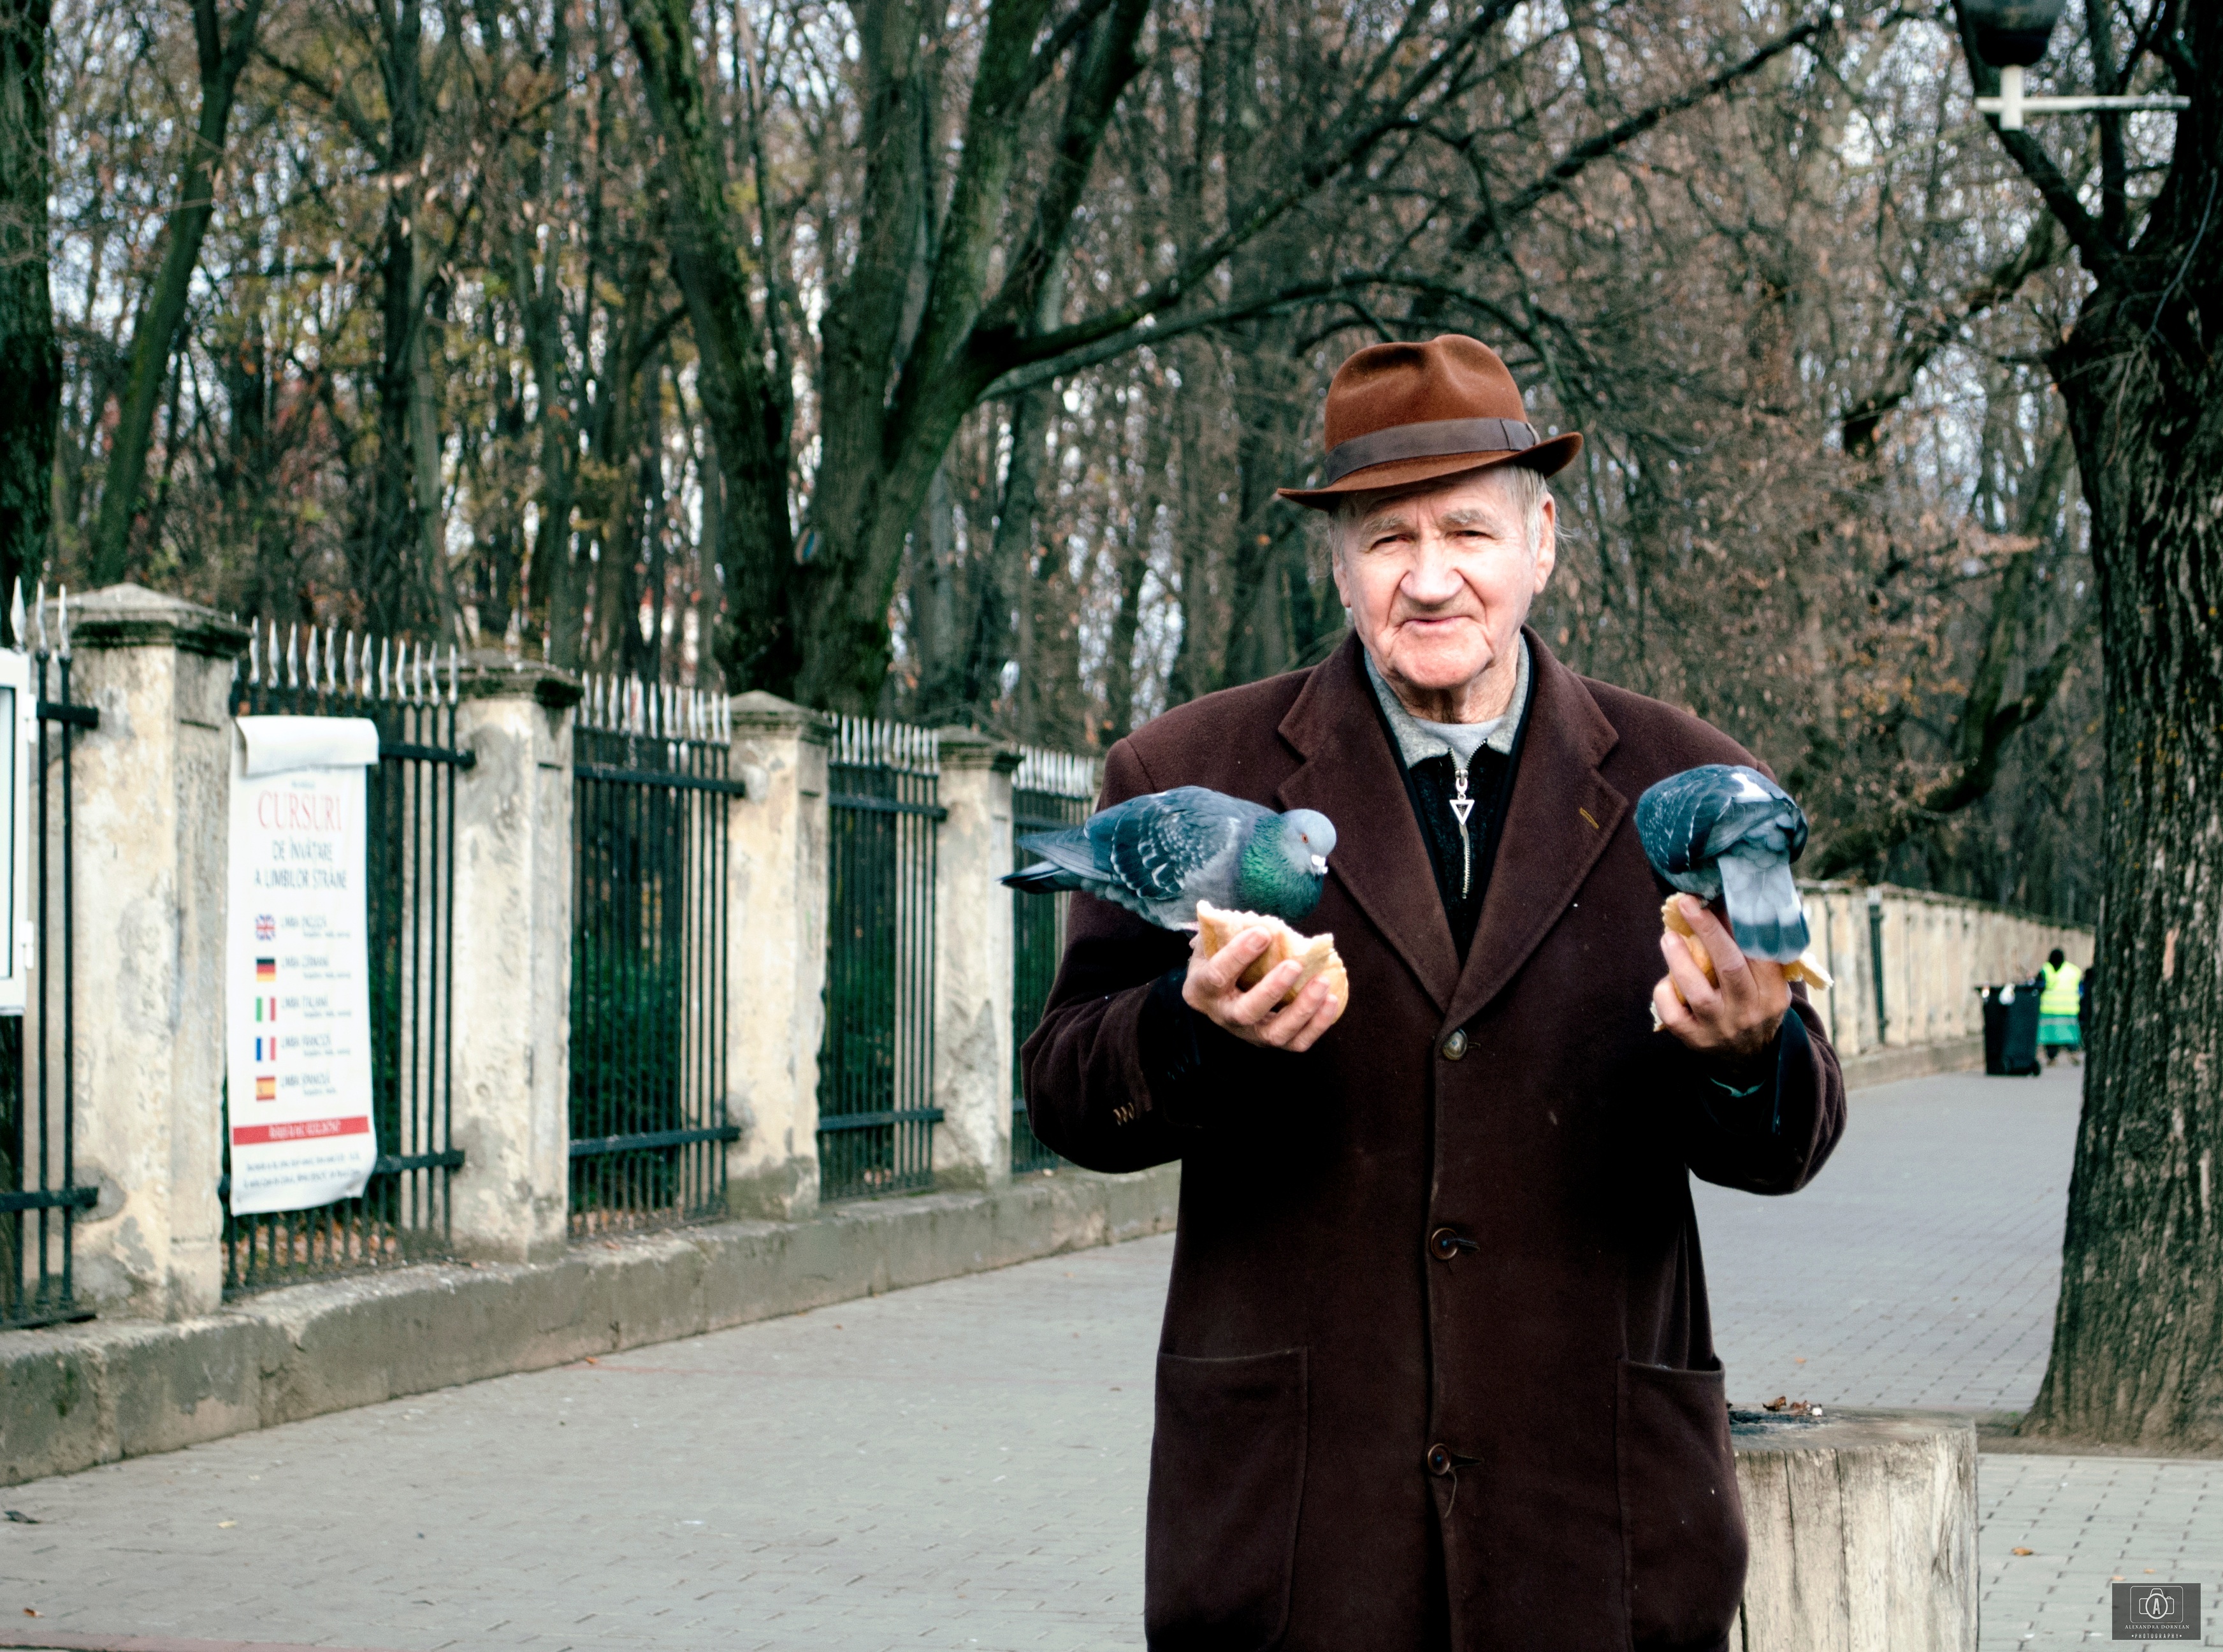
road, street, spring, clothing, infrastructure, photograph